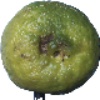
Label: Limes 1